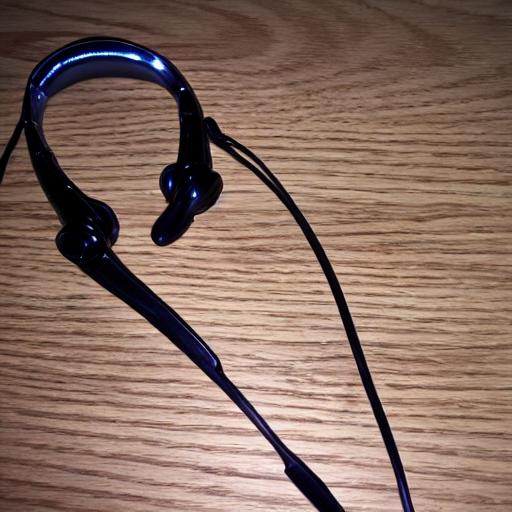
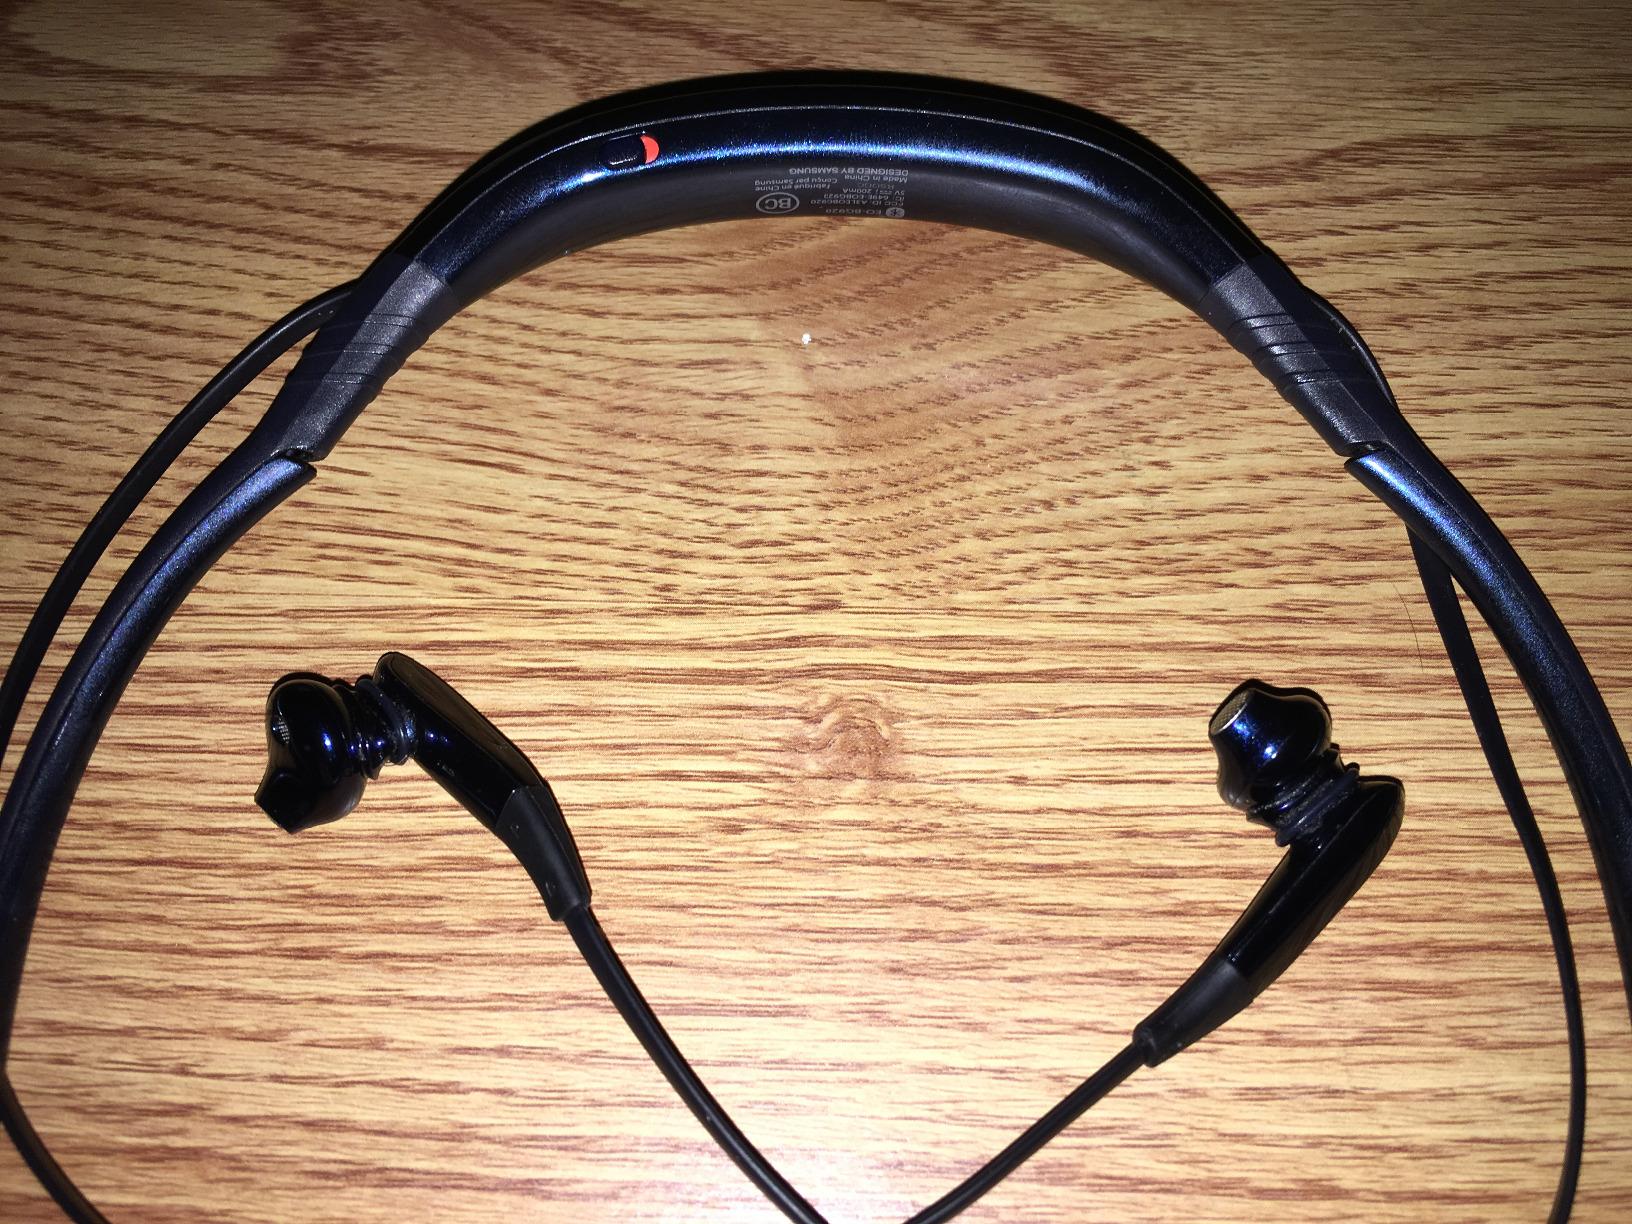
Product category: headphones
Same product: no